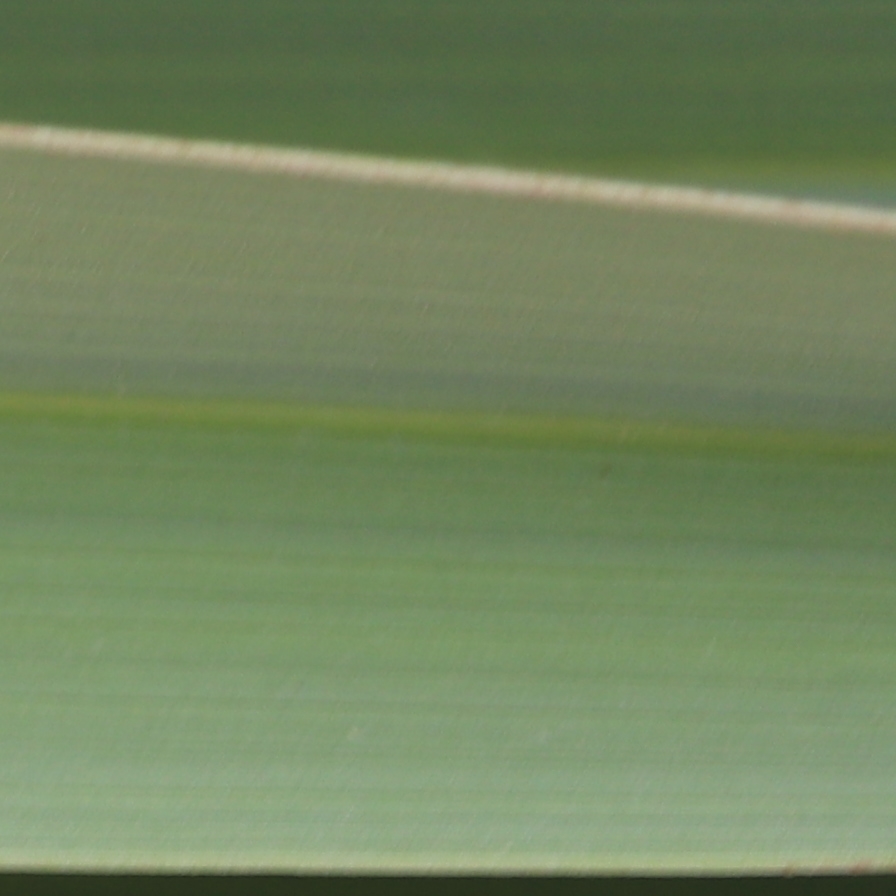
Label: Healthy